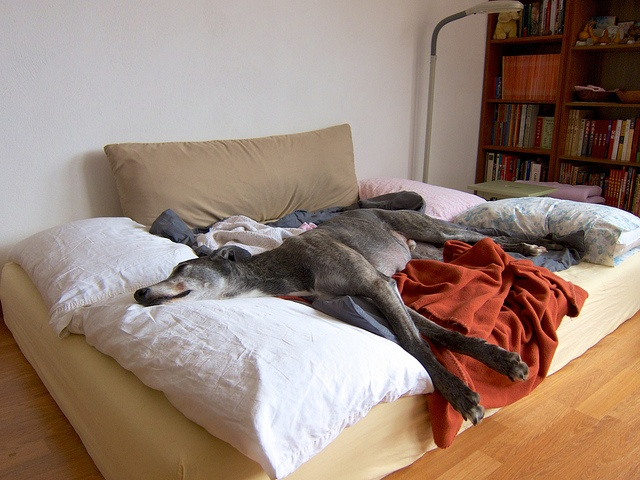
A dog takes a nap on a bed with pillows and blankets.
A big gray dog asleep on a bed.
A dog rests on a bed with his head on the pillow.

A large dog lying on the bed of his owner
A greyhound dog lying on an unmade bed.